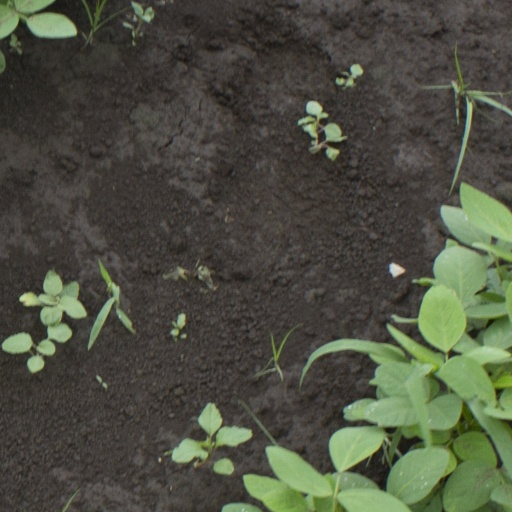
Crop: soybean